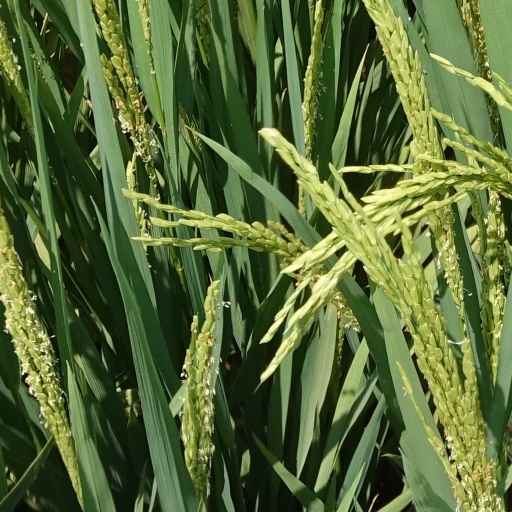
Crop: rice